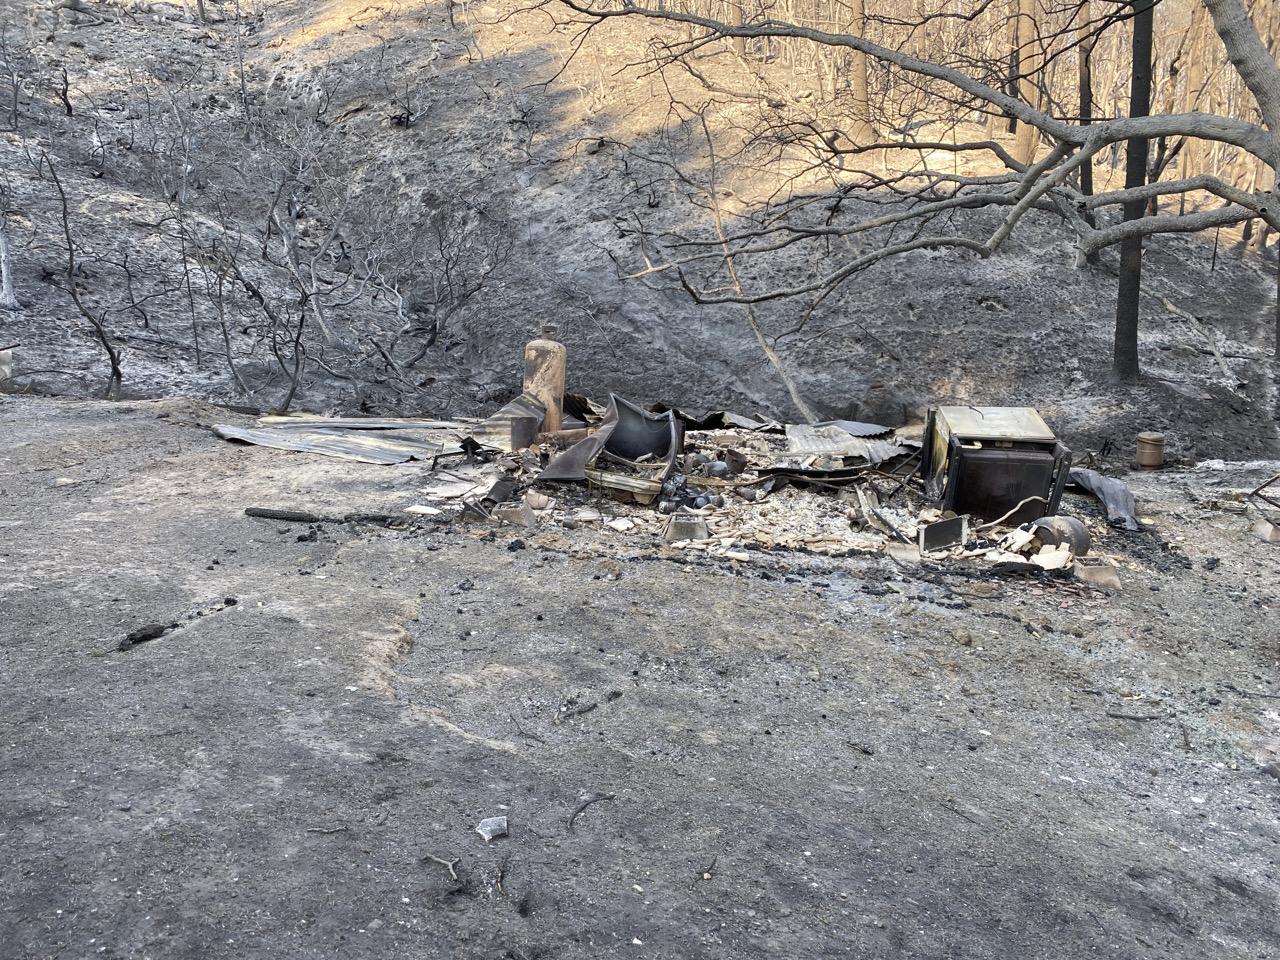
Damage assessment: destroyed